ANF Les Mureaux 180

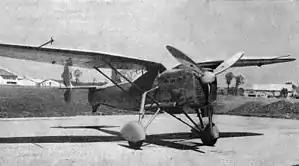

The ANF Les Mureaux 180 was a prototype French fighter aircraft of the 1930s. designed and built by Les Ateliers de Construction du Nord de la France et des Mureaux. It was a single-engined, two-seat, gull wing monoplane, only one was built and the programme was abandoned as obsolete.